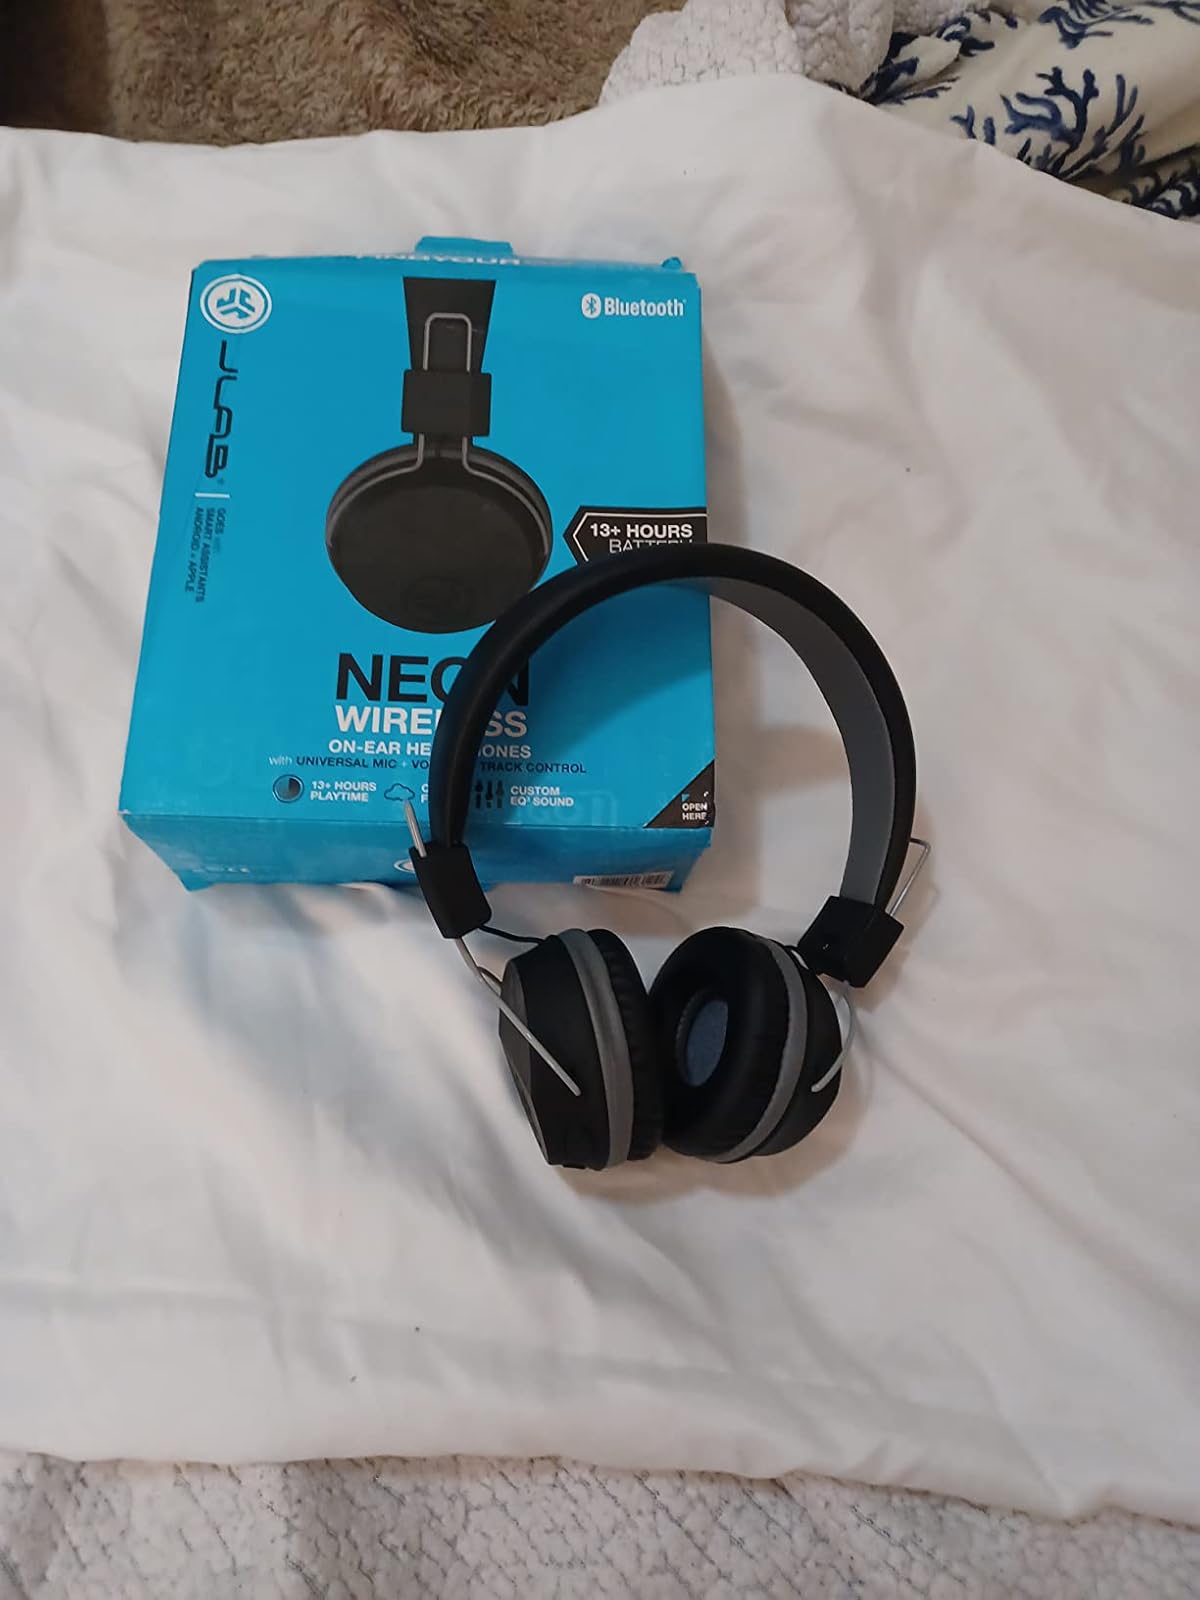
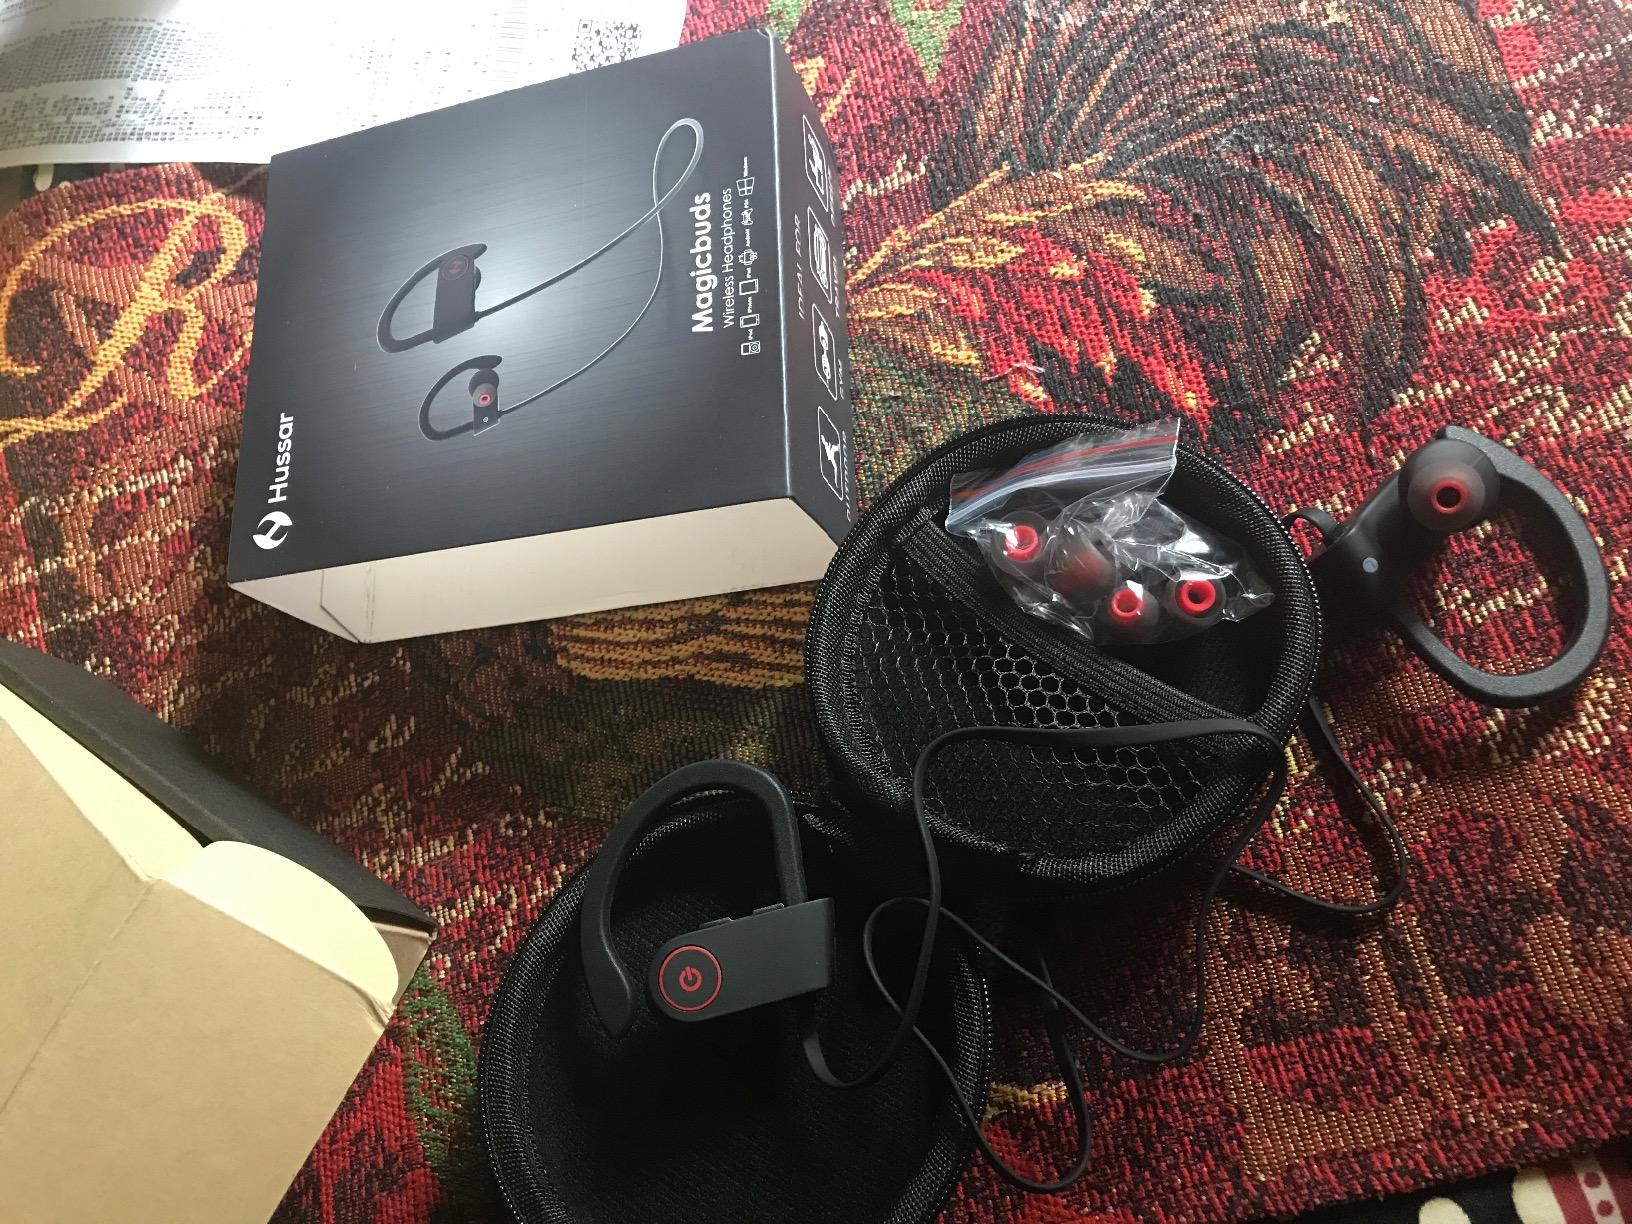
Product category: headphones
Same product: no